The Zombinator

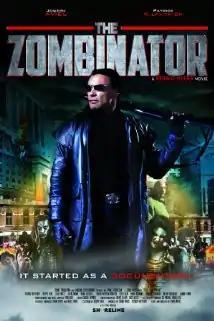

The Zombinator (Dead Z in the UK) is a 2012 American horror film written and directed by Sergio Myers. It stars Patrick Kilpatrick and Joseph Aviel. Aviel plays a zombie hunter who tries to protect a group of college students from a mercenary (Kilpatrick) and the zombies that his employer has created.